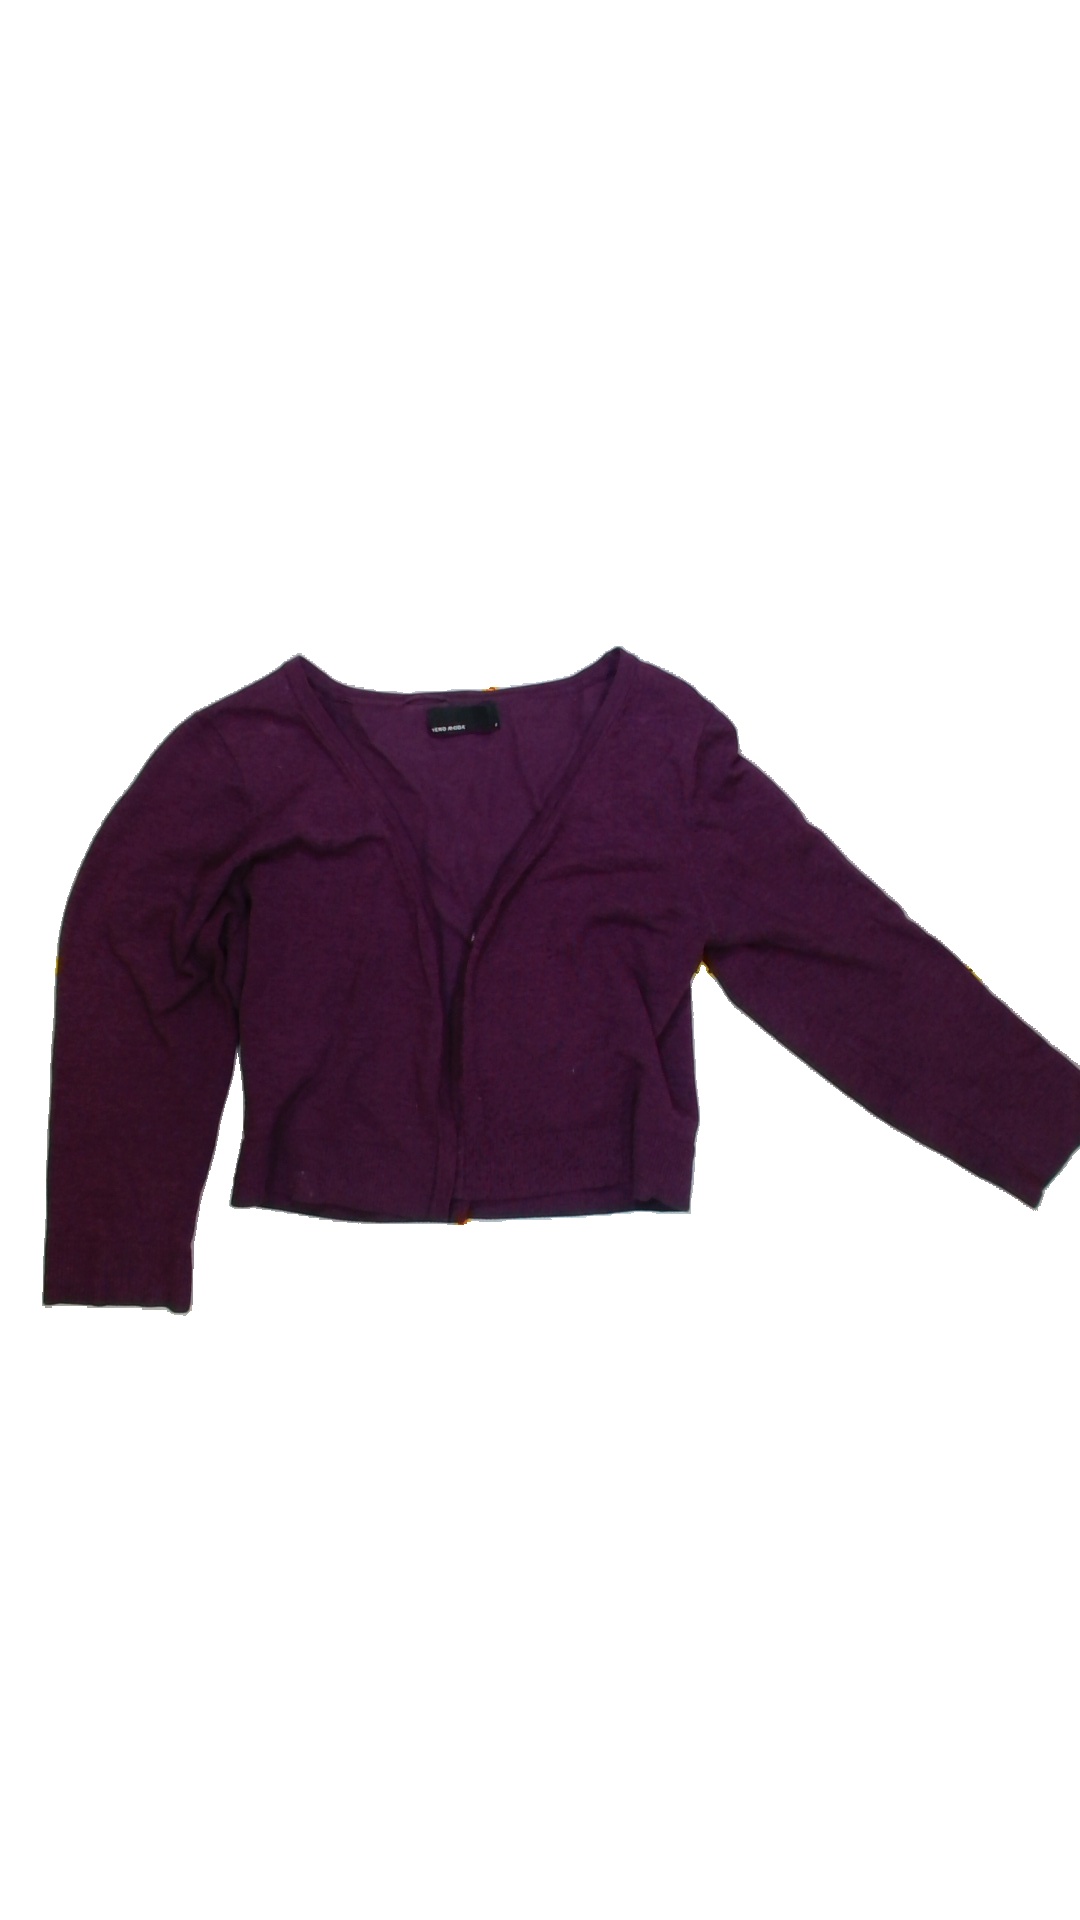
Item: Cardigan (Ladies)
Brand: Vero Moda
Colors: Purple
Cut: V-collar
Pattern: Plain
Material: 64% Visc 36% Nylo
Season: All
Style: No trend
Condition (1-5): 2
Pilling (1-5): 3
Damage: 3 Damages
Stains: No
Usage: Export
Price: <50